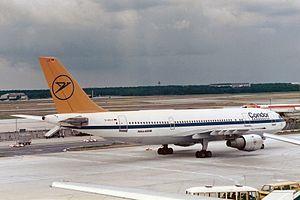
Le 28 septembre 1992, l'Airbus A300, immatriculé AP-BCP, du vol Pakistan International Airlines 268, reliant l'aéroport international Jinnah au Pakistan à l'aéroport international Tribhuvan à Katmandou, s'écrase lors de son approche sur l'aéroport de Katmandou au Népal, tuant les 167 personnes à bord. Il s’agit de l'accident aérien le plus meurtrier sur le sol népalais.